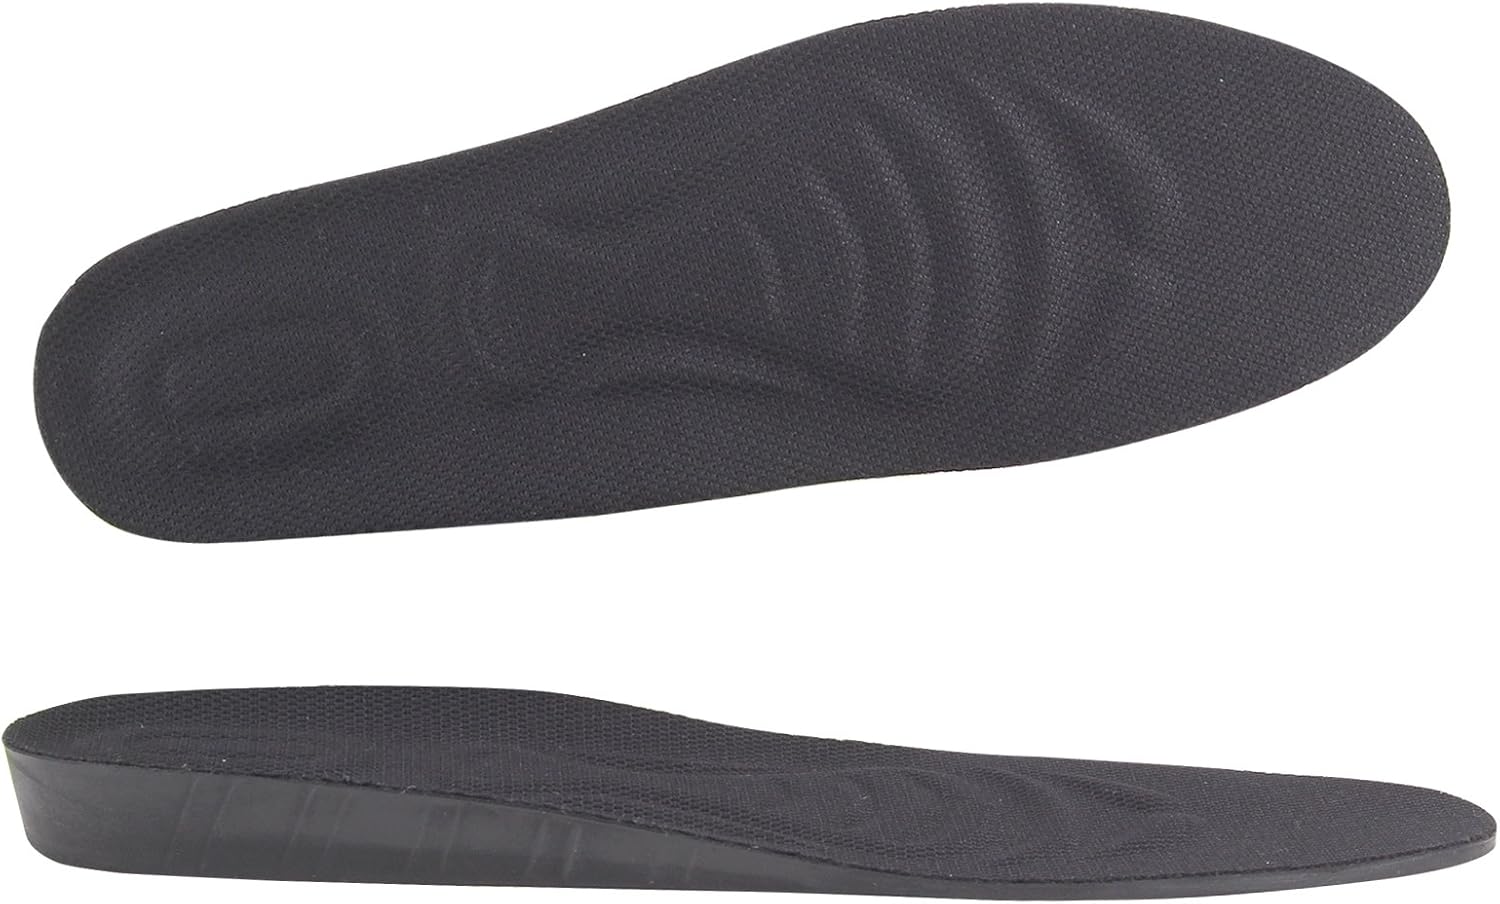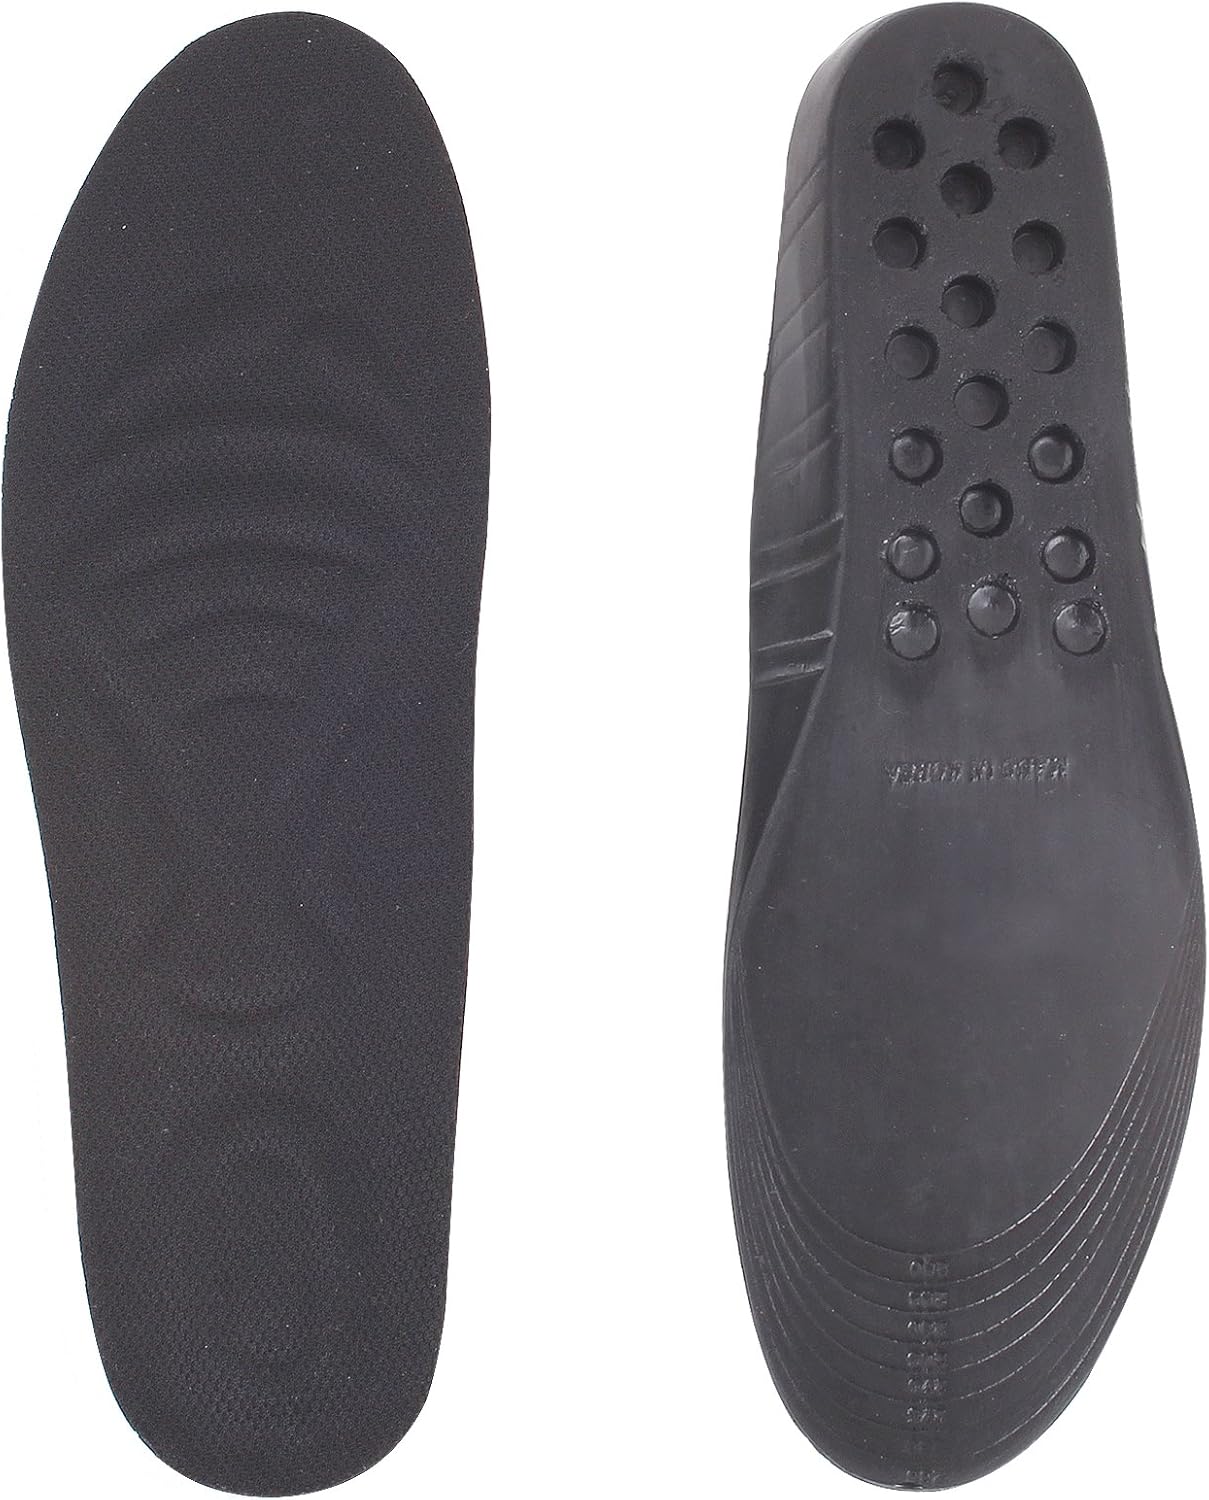
Y2C Men's Height Increase Elevator Shoes Insoles (Approx 0.8 inches) Black 7.5-11.5 and Random Gift
Category: Health & Personal Care
This is the ultimate height increase shoes insoles. PolyUrethane layer absorbs impact to help reduce stress on your body. So Provide 0.8 inches height increase as well as comfort cushioning. The product is marked lines with several standardized sizes on the back. so, You have to cut the products to fit your shoes. Depending on designed brand, the size of the shoes is a little different, We recommend that you put this product on the original insoles of your shoes and then cut.
Features: PolyUrethane Layers for custom comfort | Will fit on Men's size 7.5 - 11.5 (Total Length 11.2 inches) | Can Be Trimmed to Your Fit | Package Includes 2 Insoles (1Pair) | The last (5th) picture is the Gift image